Coalville

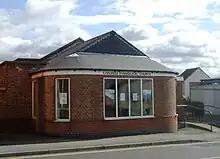
Coalville Evangelical Church

The urban district council built itself a headquarters called Municipal Offices on London Road in 1934, designed by Herbert Langman.